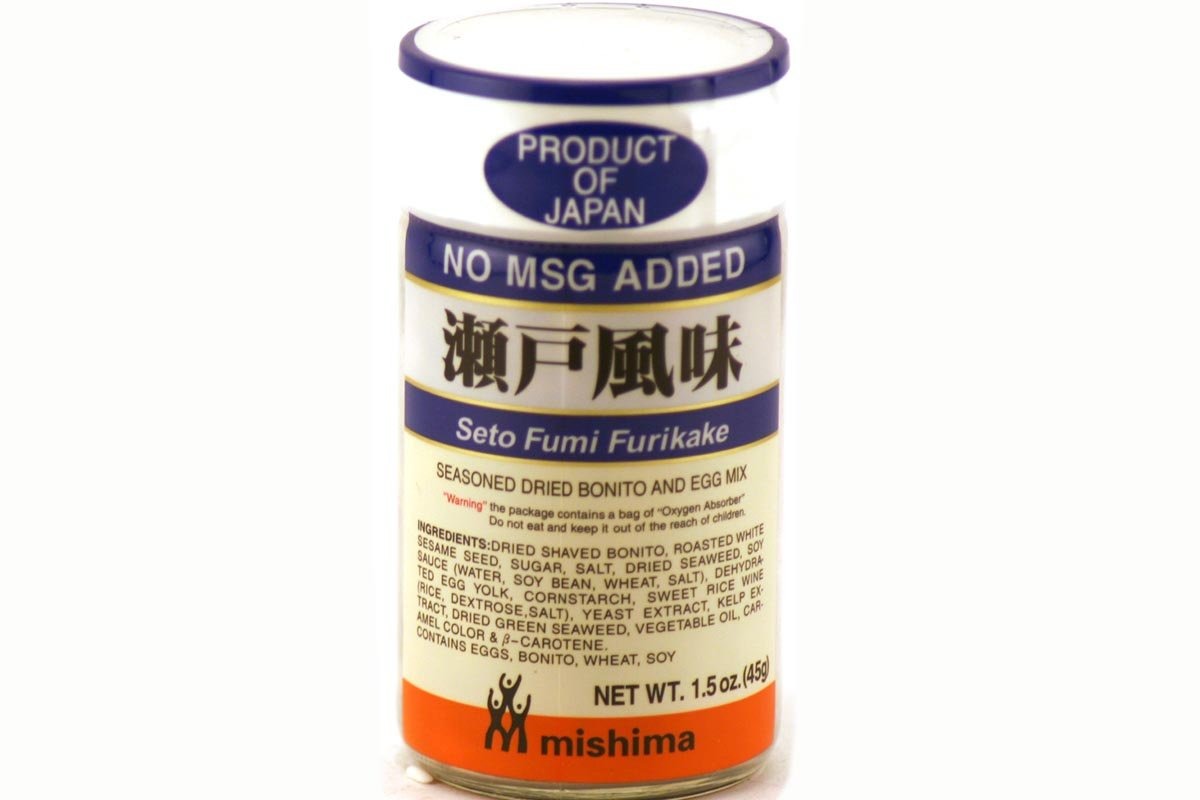
Item Name: Seto Fumi Rice Seasoning Furikake
Bullet Point 1: Great for sushi rolls or salad
Bullet Point 2: Use in casseroles
Bullet Point 3: Product of Japan
Bullet Point 4: 1.5 ounces of furikake
Product Description: Makes a great multi purpose seasoning for sushi rolls or salads. Sprinkle on any dish for added flavor. Packed in a flip top glass container.
Value: 1.5
Unit: Ounce

Price: 8.99